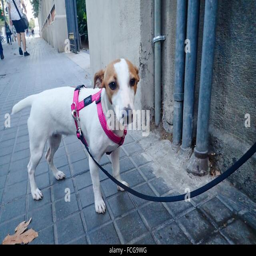
person and white dog on a leash on the street .